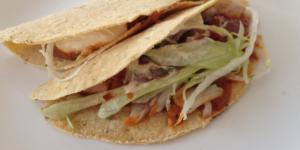
tacos de cerdo con salsa roja